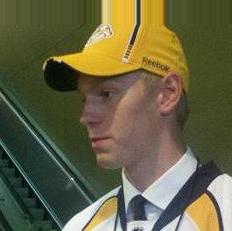
Age: 19